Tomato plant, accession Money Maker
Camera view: bottom (45 deg); turntable rotation: 180 degrees
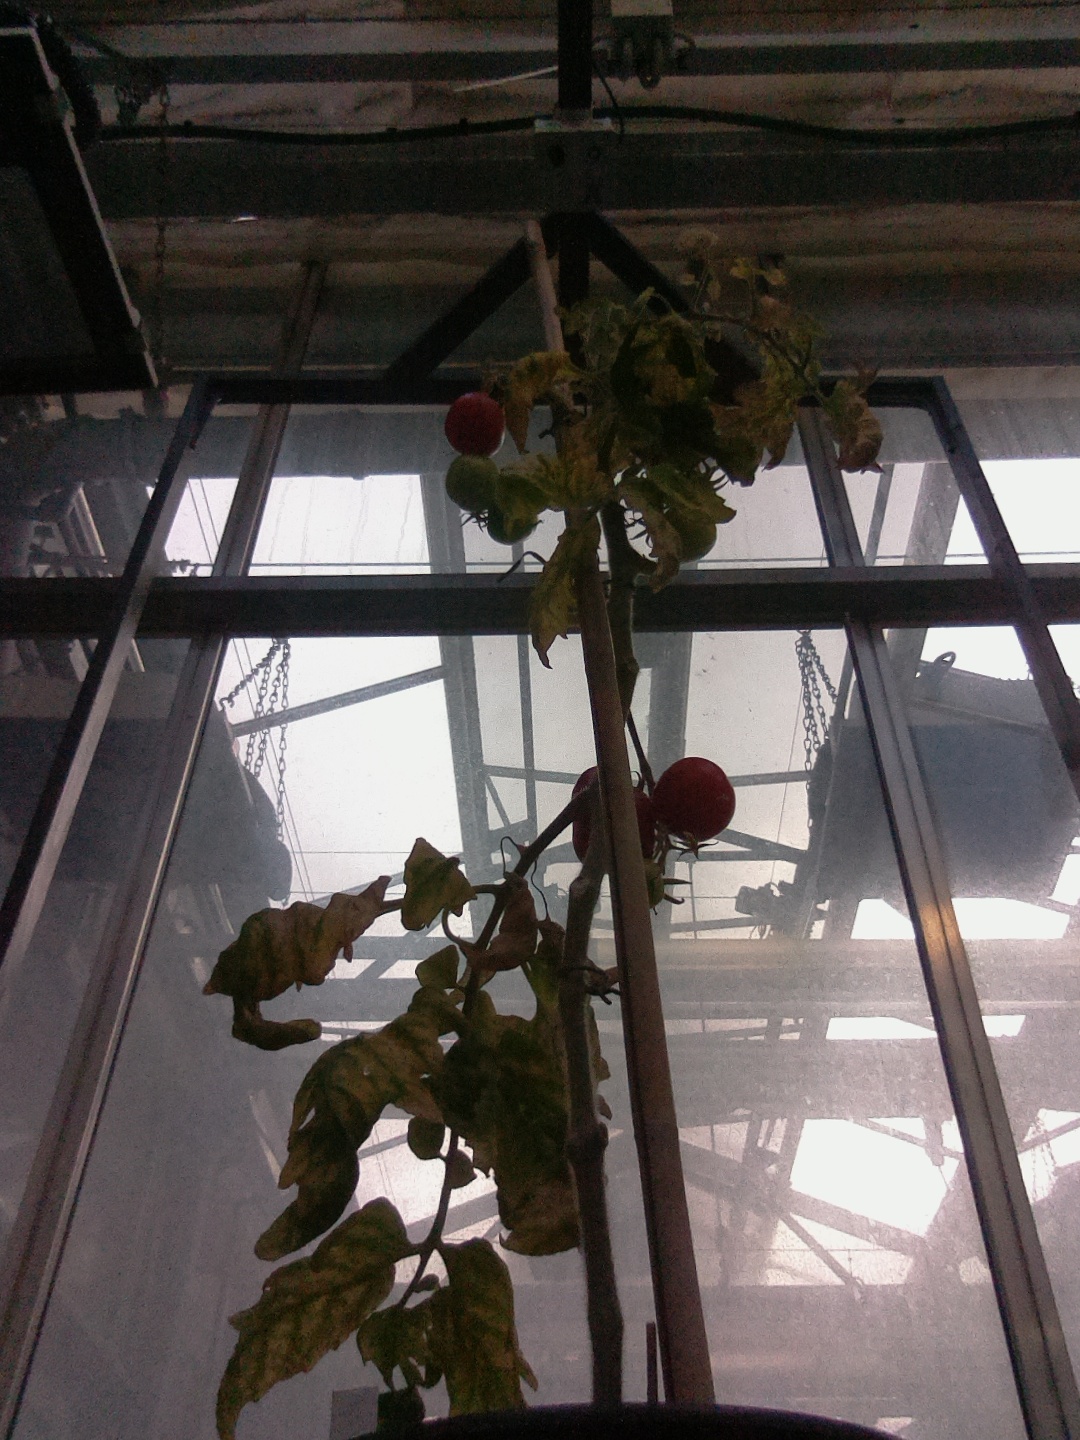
BBCH growth stage 86: 60%-70% of fruits show typical fully ripe color